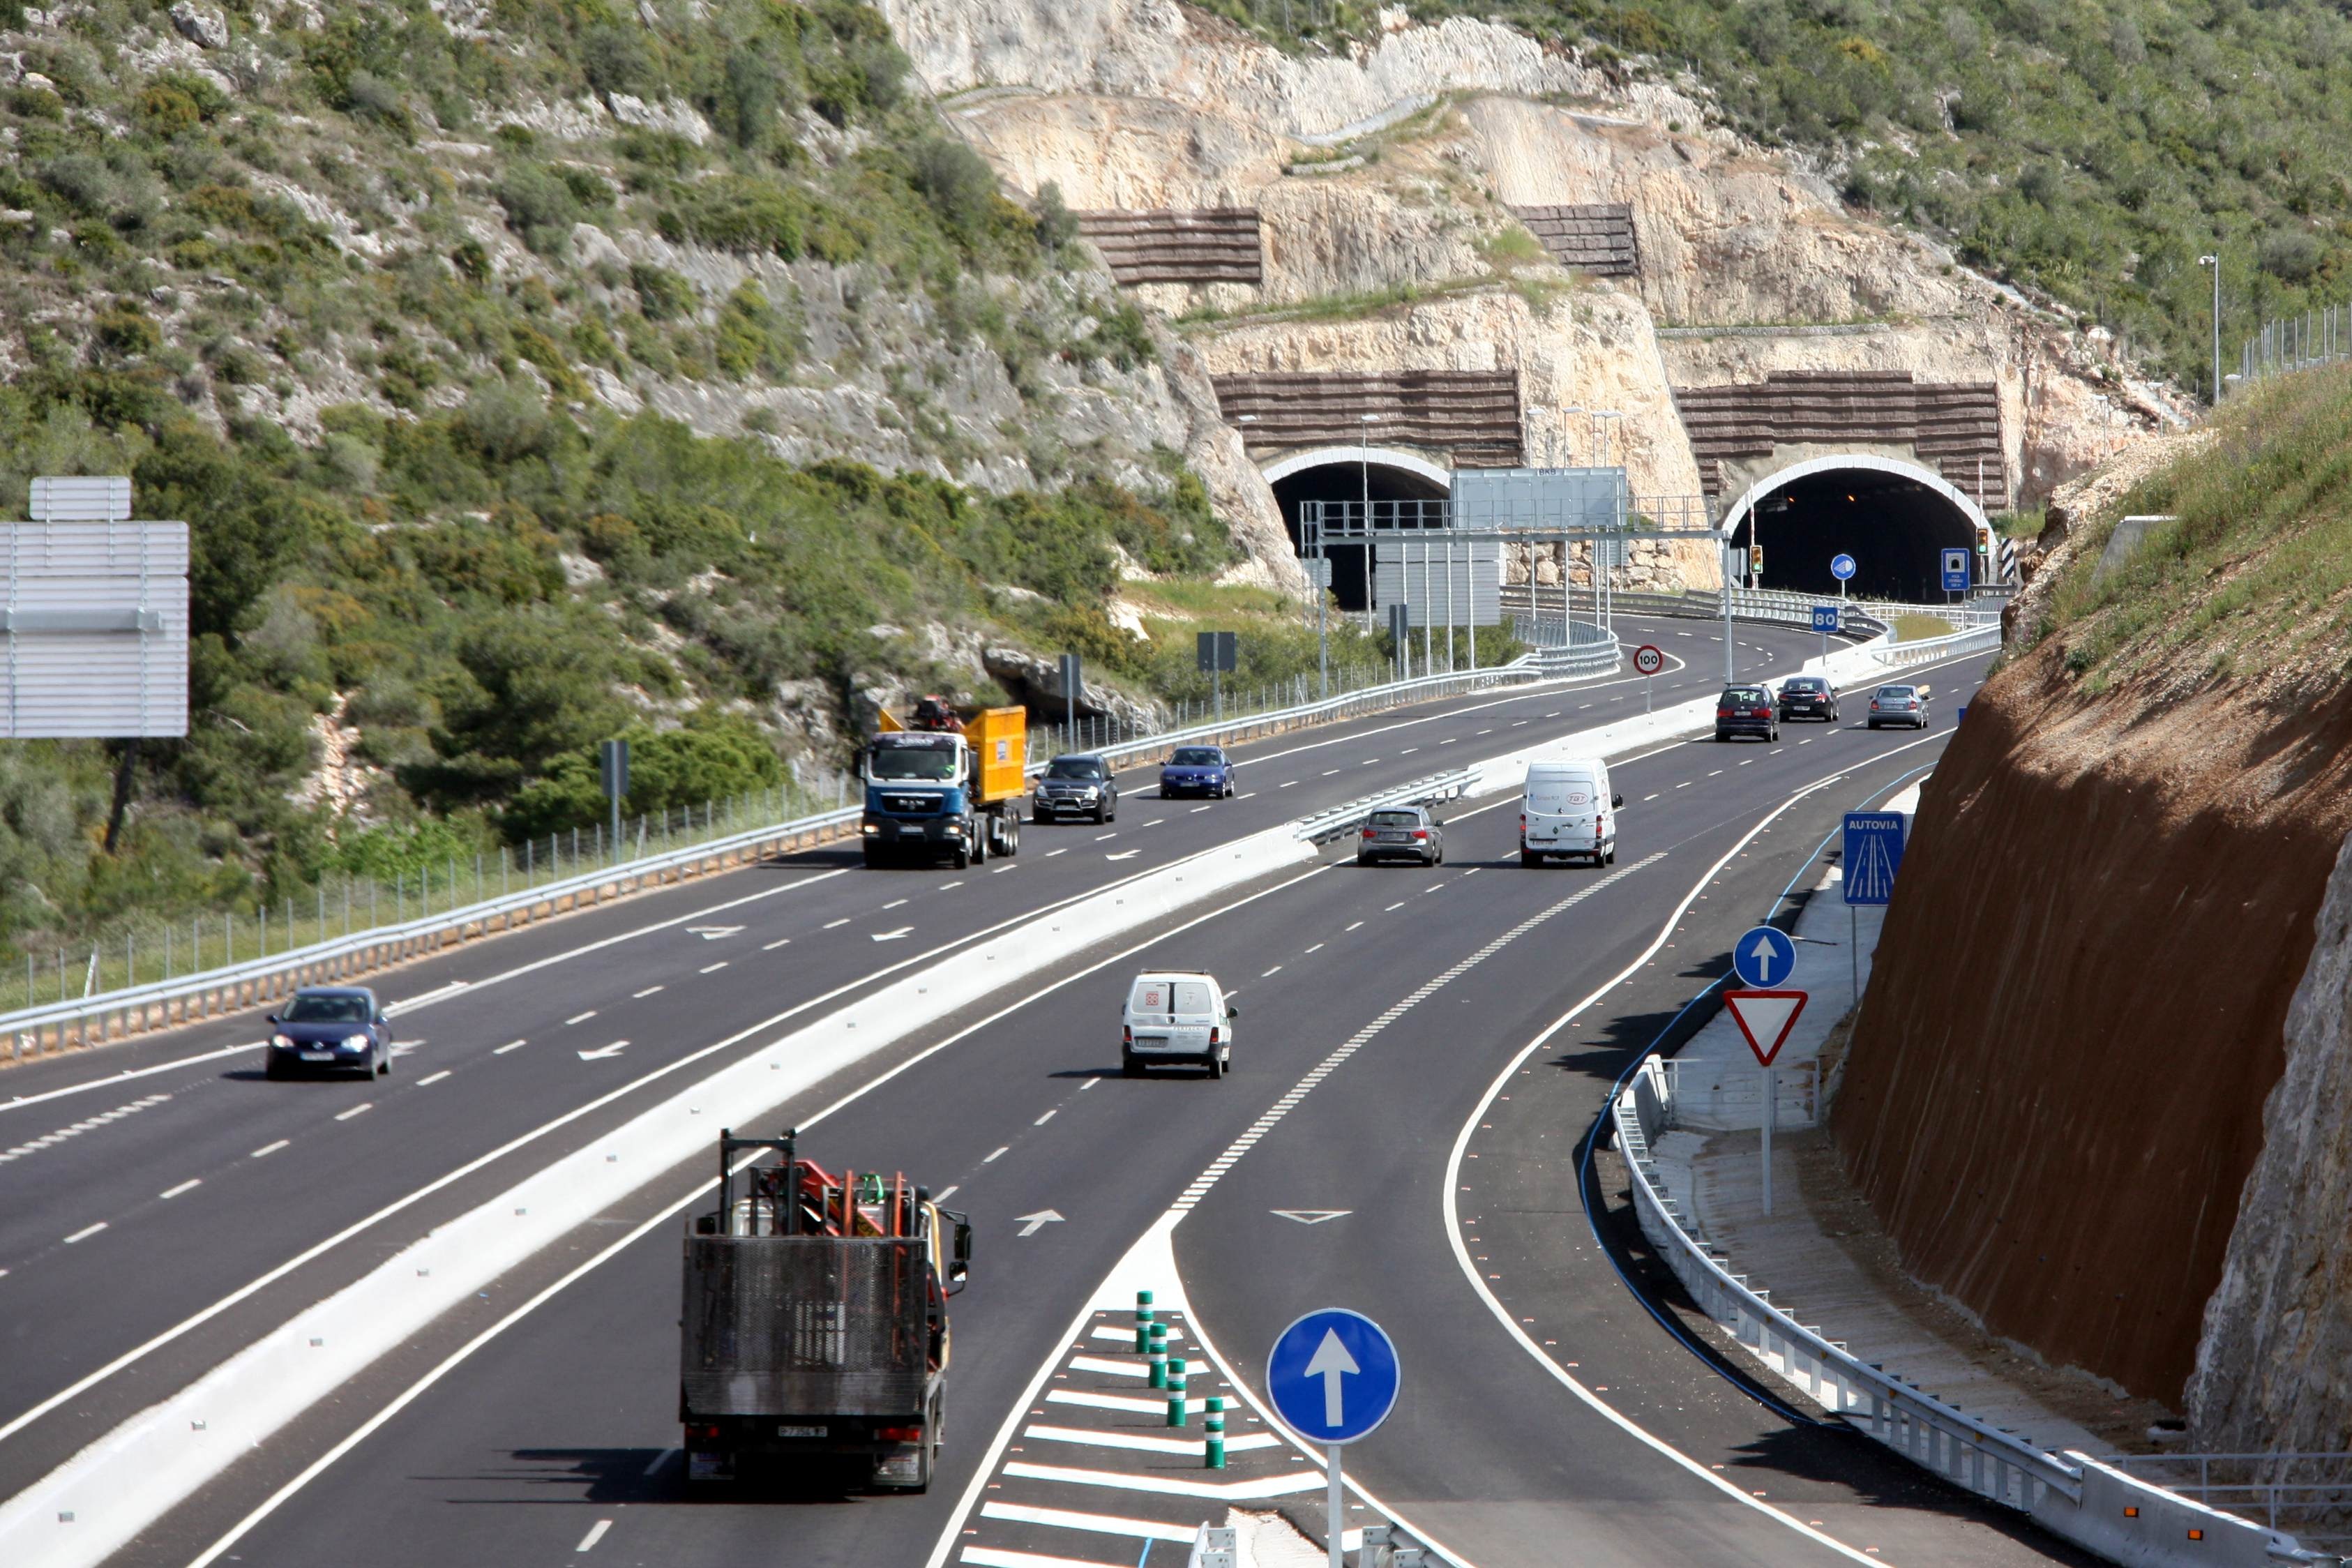
road, traffic, car, highway, driving, tunnel, travel, transport, truck, lane, shoulder, infrastructure, circular, license, lead, nonbuilding structure, controlled access highway